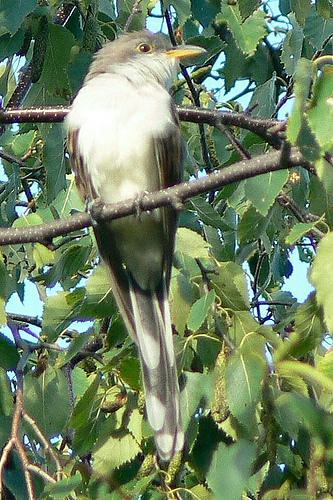
A photo of a yellow billed cuckoo